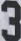
Number: 3